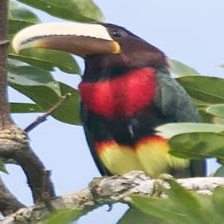
Species: IVORY BILLED ARACARI
Scientific name: PTEROGLOSSUS AZARA
ImageNet parent category: toucan